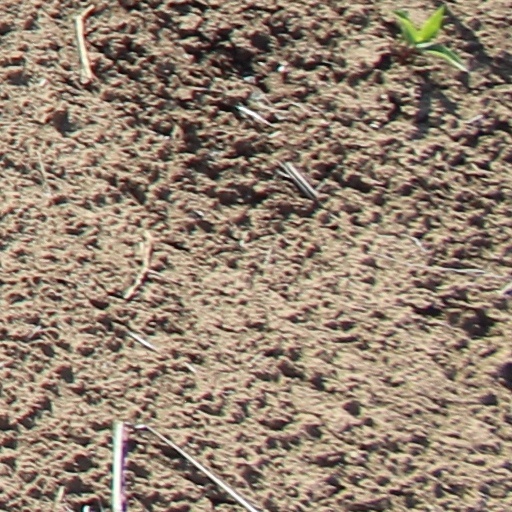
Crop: wheat